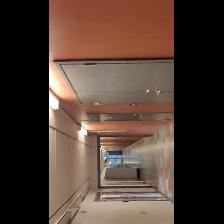
Label: NonHuman